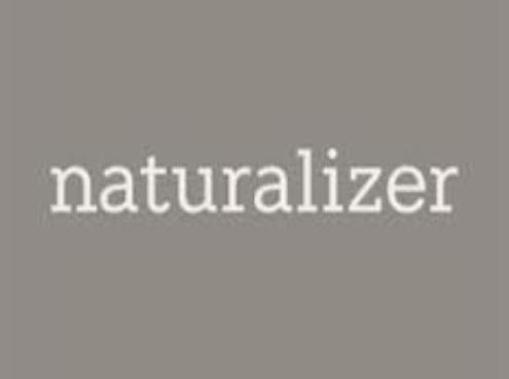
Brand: naturalizer-1
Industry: Clothes